Peter the Great St. Petersburg Polytechnic University

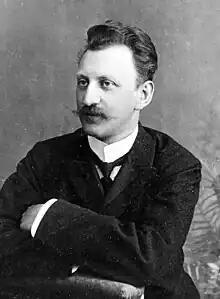
Stalin Prize and Lenin Prize awardee Abram Ioffe

On June 5, 1918 the institute was renamed to First Polytechnic Institute (with the "Second Polytechnic Institute" being the former "Women's Polytechnic Institute"). In November 1918 Sovnarkom abolished all forms of scientific decrees, licenses and certifications. There remained only two positions for the faculty: "Professor" (that required three years of engineering experience) and "instructor" (with no formal requirements at all). "Departments" were renamed "Faculties" (факультеты), and the director became rector. A "Soviet" (Council) of 11 professors and 15 students was given the main authority in the Institute. One of these 15 students in the "Soviet" was Pyotr Kapitsa, a future Nobel-Prize winner in physics. The Faculty of Physics and Mechanics, headed at that time by Abram Ioffe, focused on atomic and the solid state physics.